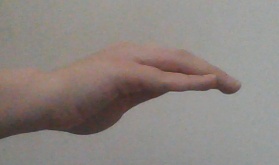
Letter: haa